Bochum-Langendreer West station

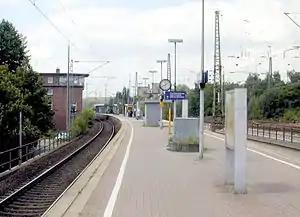

Bochum-Langendreer West station is a stop on the Rhine-Ruhr S-Bahn in the district of Langendreer in eastern Bochum in the German state of North Rhine-Westphalia.